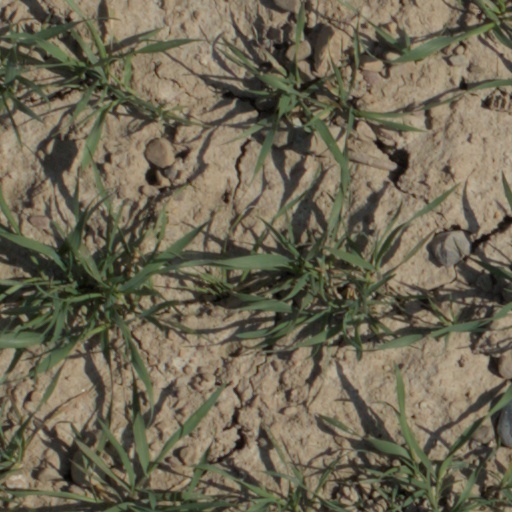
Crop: wheat